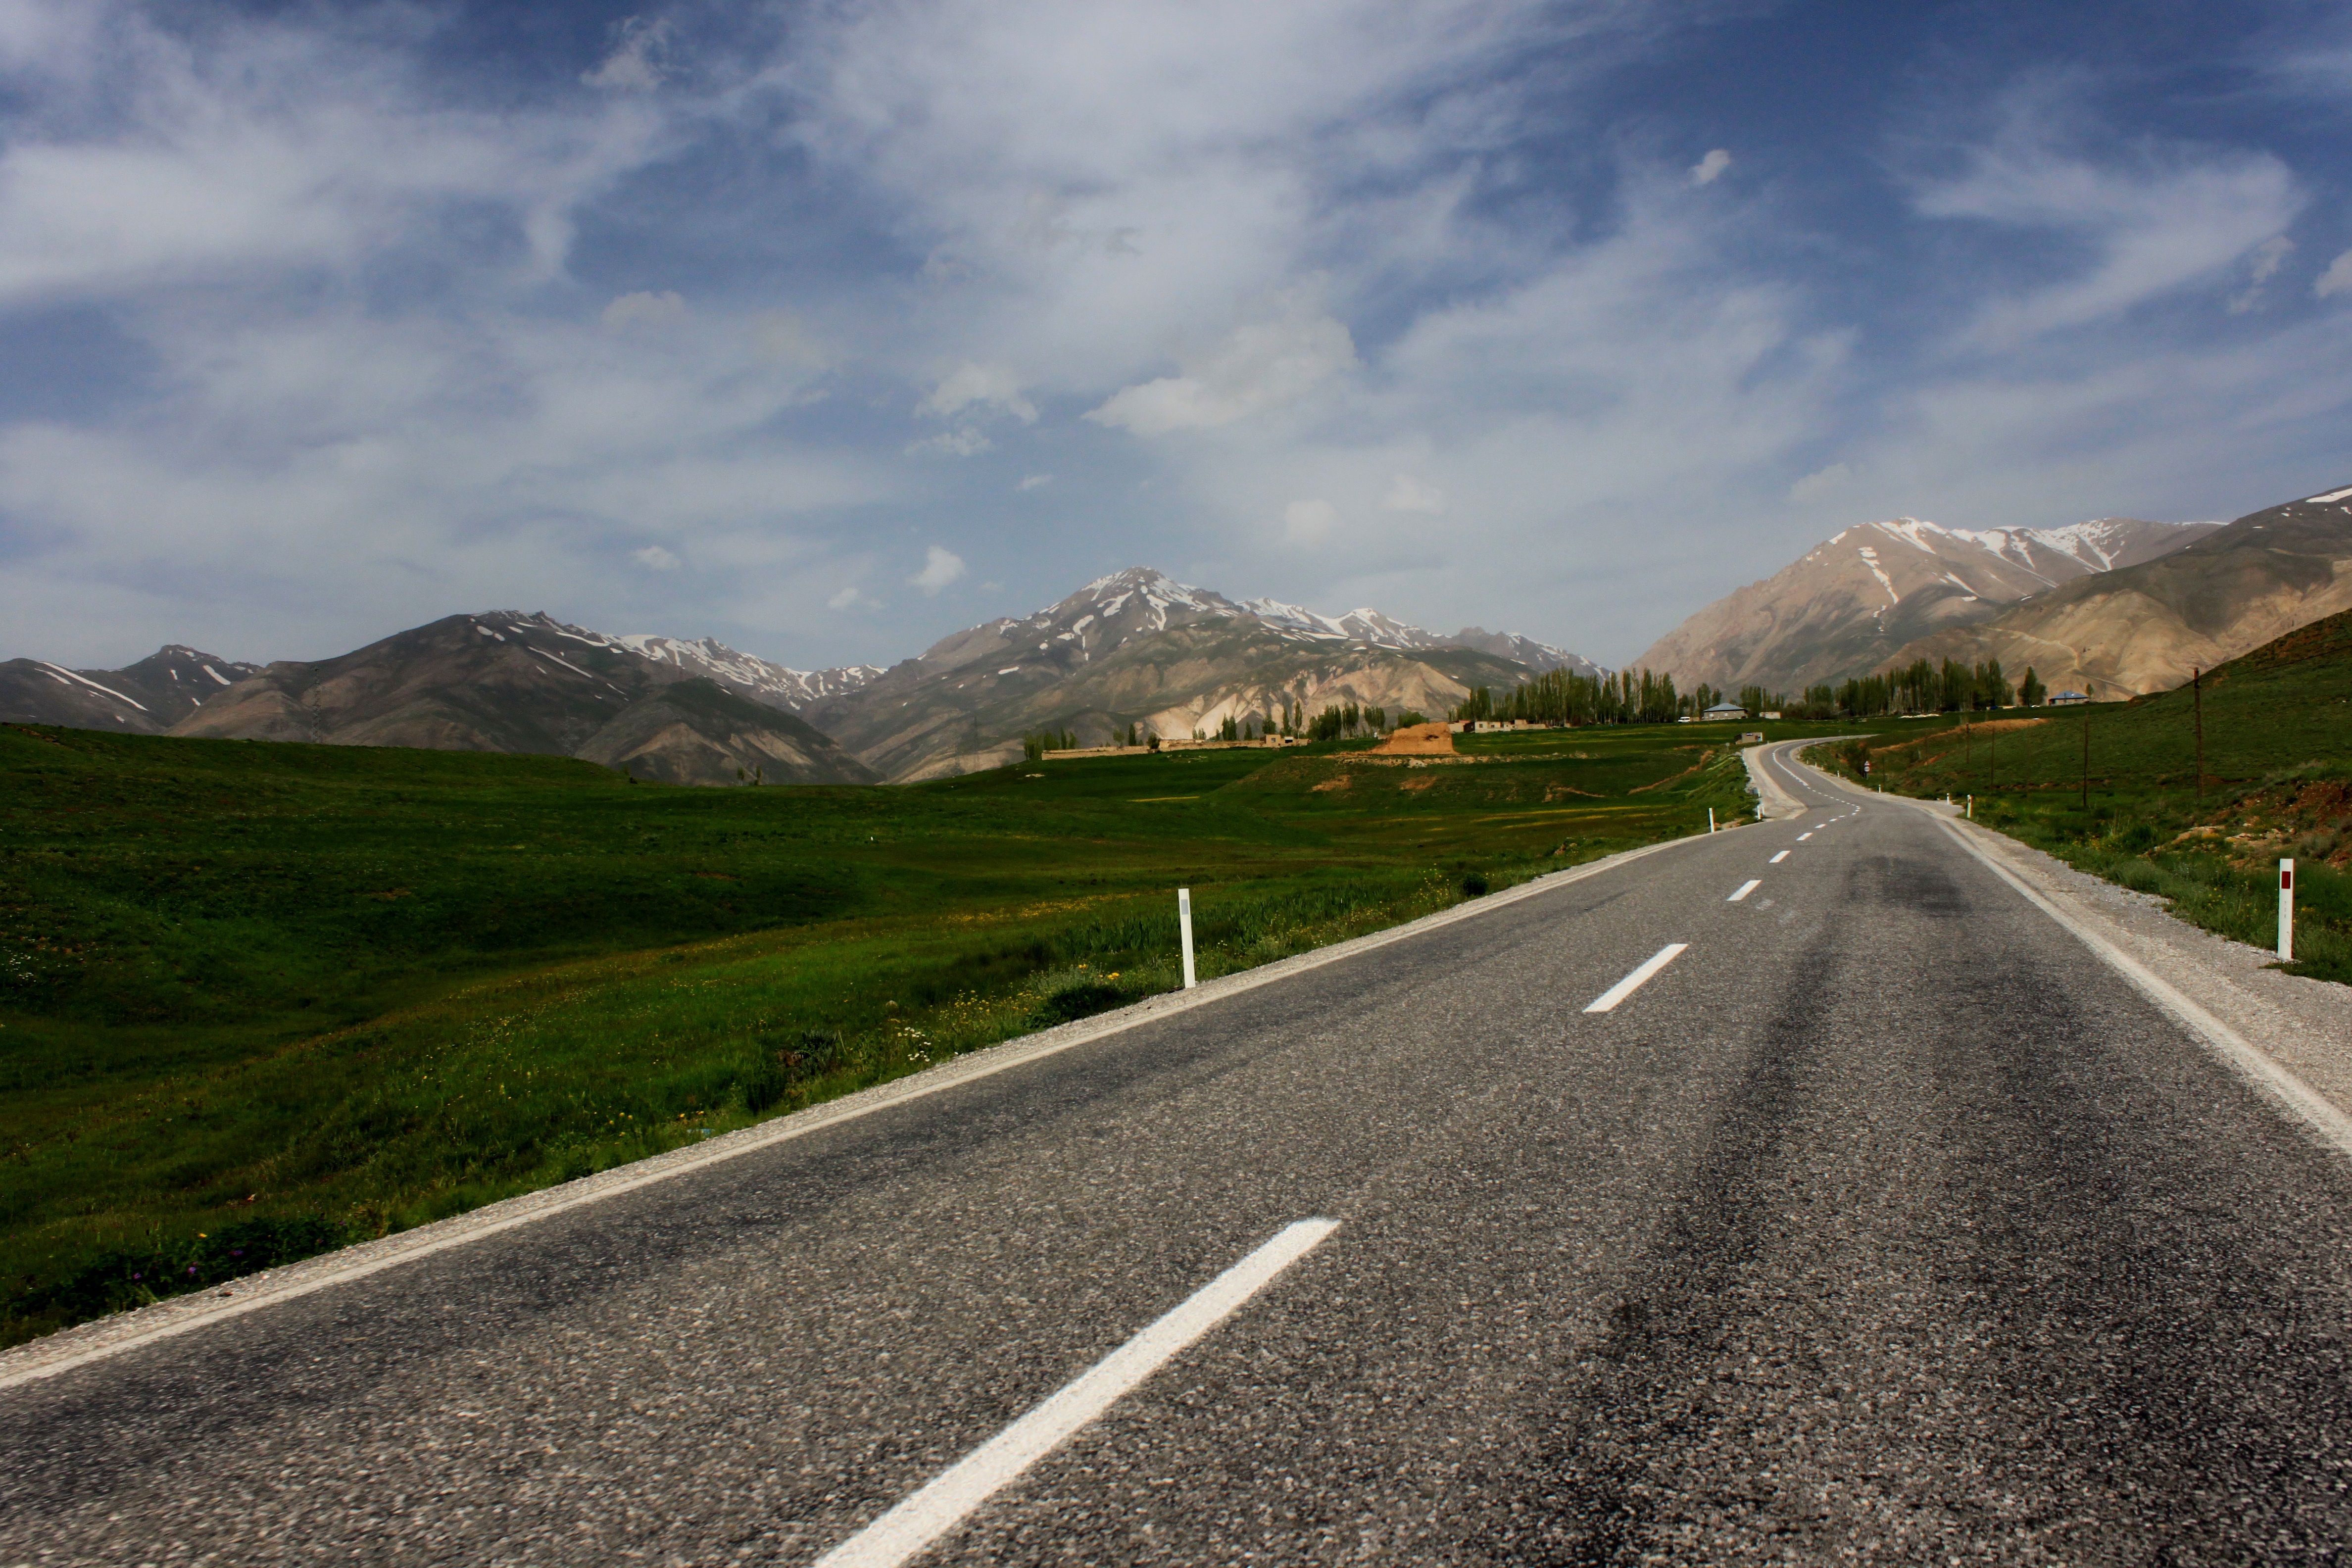
landscape, nature, mountain, cloud, road, hill, highway, van, valley, mountain range, asphalt, dirt road, reservoir, lane, highland, road trip, alps, infrastructure, turkey, rural area, mountain pass, mountainous landforms, nonbuilding structure, controlled access highway